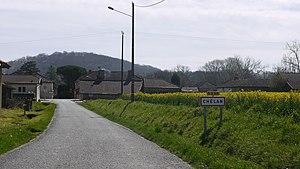
Entrée de Chélan sur la route D228.
Chélan est une commune française située dans le département du Gers en région Occitanie.